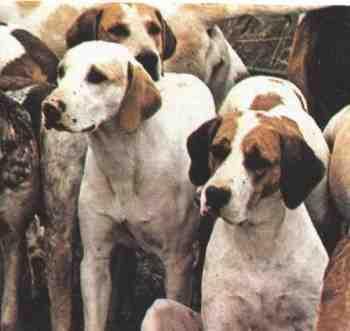
English_foxhound